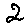
Label: 2